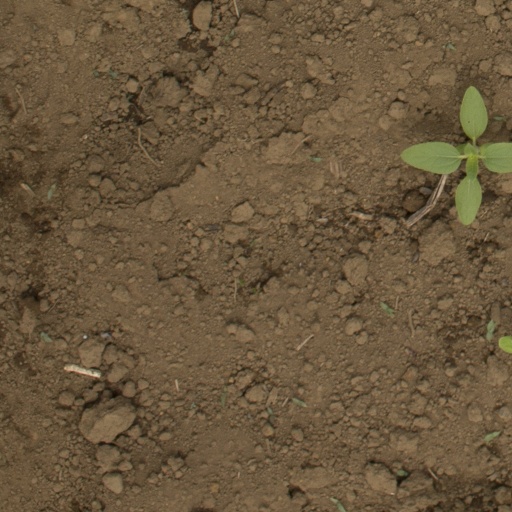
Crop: Jerusalem artichoke